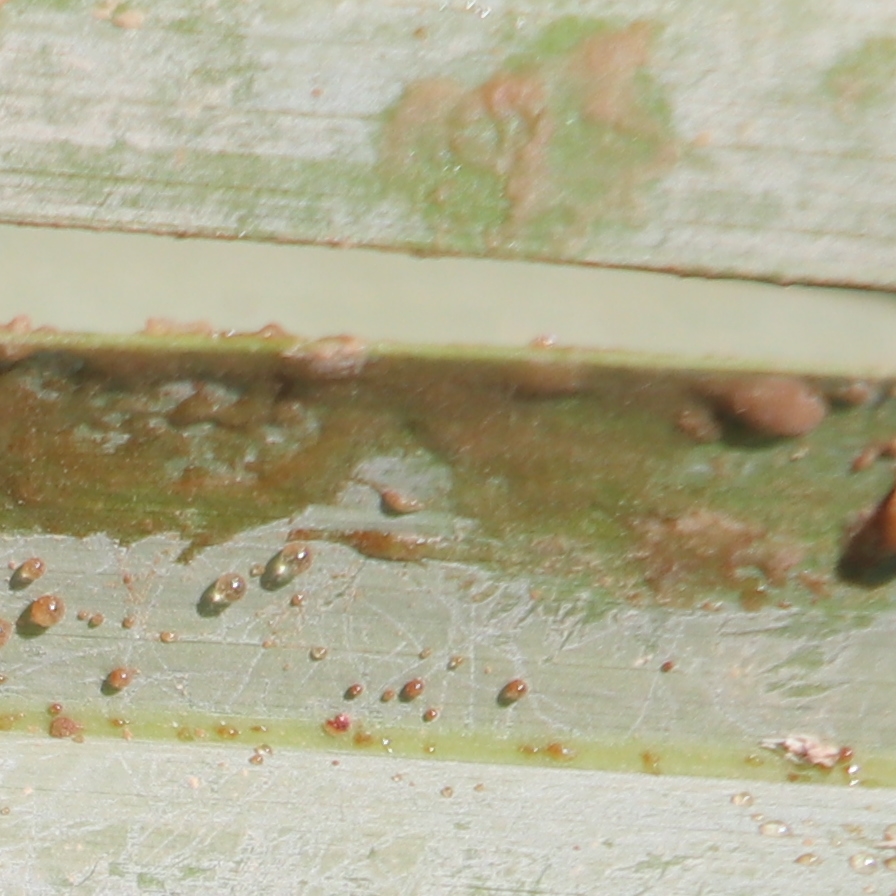
Label: Honey